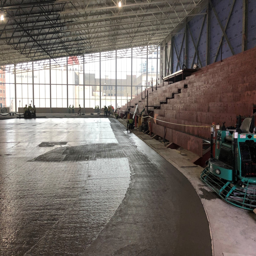
the rink is on the building 's 5th floor .